Bonapartism

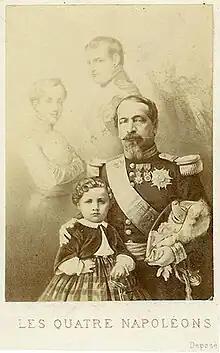
"The Four Napoleons", 1858 propaganda image depicting Napoleon I, Napoleon II, Napoleon III, and Louis-Napoléon, Prince Imperial

Bonapartism is the political ideology supervening from Napoleon Bonaparte and his followers and successors. The term was used in the narrow sense to refer to people who hoped to restore the House of Bonaparte and its style of government. In this sense, a "Bonapartiste" was a person who either actively participated in or advocated for imperial political factions in 19th-century France. Although Bonapartism emerged in 1814 with the first fall of Napoleon, it only developed doctrinal clarity and cohesion by the 1840s.